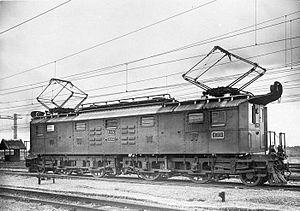
Une locomotive électrique des Chemins de fer d'Etat, de type ESS 3200.
L’ESS 3200 est une classe de locomotives électriques ayant circulé en Indonésie de 1925 à 1976.